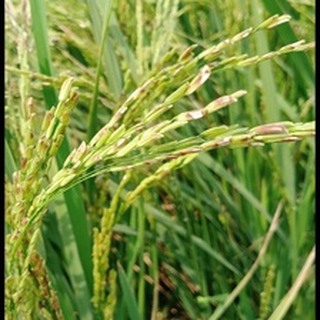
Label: diseased_rice